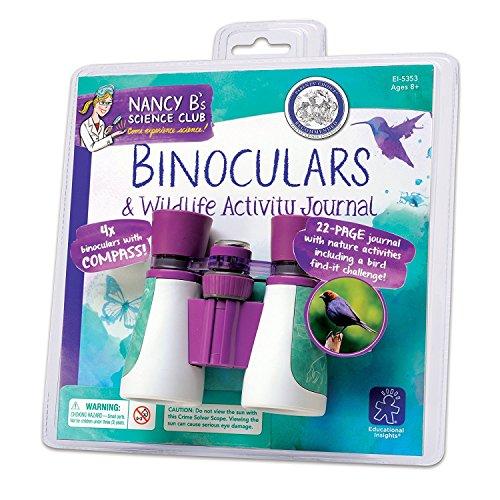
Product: Educational Insights Nancy B's Science Club Binoculars and Wildlife Activity Journal
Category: Electronics | Camera & Photo | Binoculars & Scopes | Binoculars
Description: Includes 4x magnification binoculars and 22-page activity journal packed with scientific activities.
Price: $11.24
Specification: ProductDimensions:8.8x9.2x4inches|ItemWeight:9.9ounces|ShippingWeight:10.4ounces(Viewshippingratesandpolicies)|DomesticShipping:ItemcanbeshippedwithinU.S.|InternationalShipping:ThisitemcanbeshippedtoselectcountriesoutsideoftheU.S.LearnMore|ASIN:B00B1Z6FKW|Itemmodelnumber:5353|Manufacturerrecommendedage:8-12years